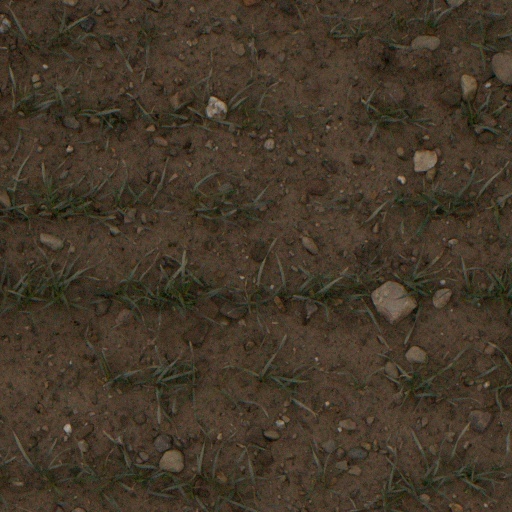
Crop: wheat